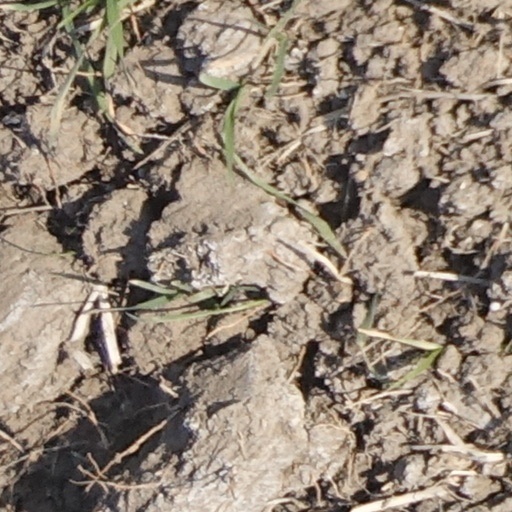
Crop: wheat